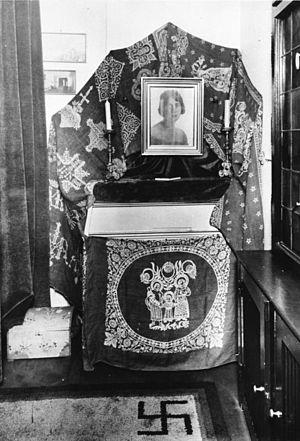
Carin Göring, ex-baronne von Kantzow, née Carin Axelina Hulda von Fock le 21 octobre 1888 à Stockholm où elle est morte le 17 octobre 1931, est une noble suédoise qui fut la première épouse du futur haut dignitaire nazi et ministre du Troisième Reich, Hermann Göring.